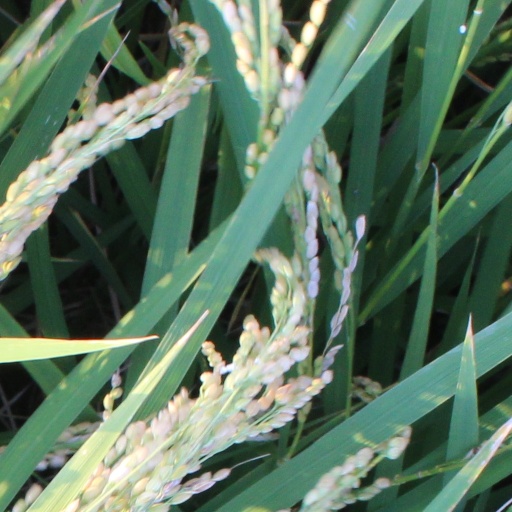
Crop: rice